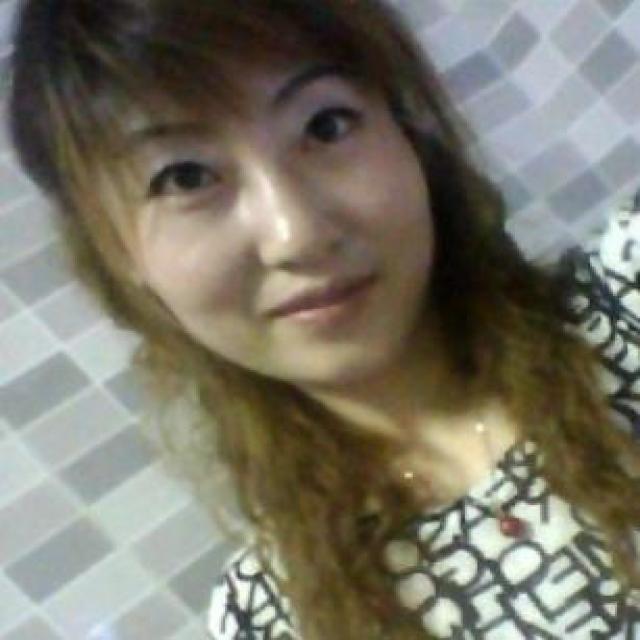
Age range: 21-44